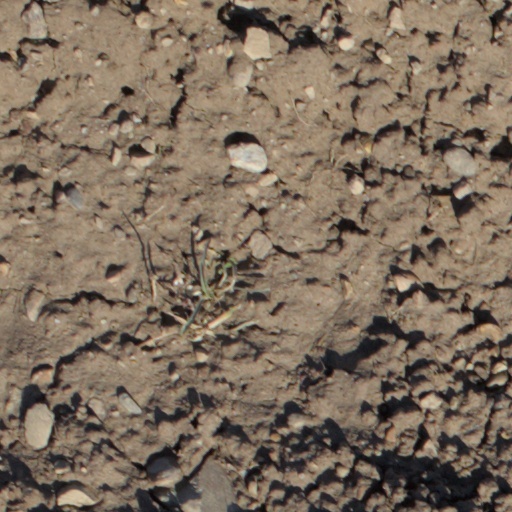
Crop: wheat